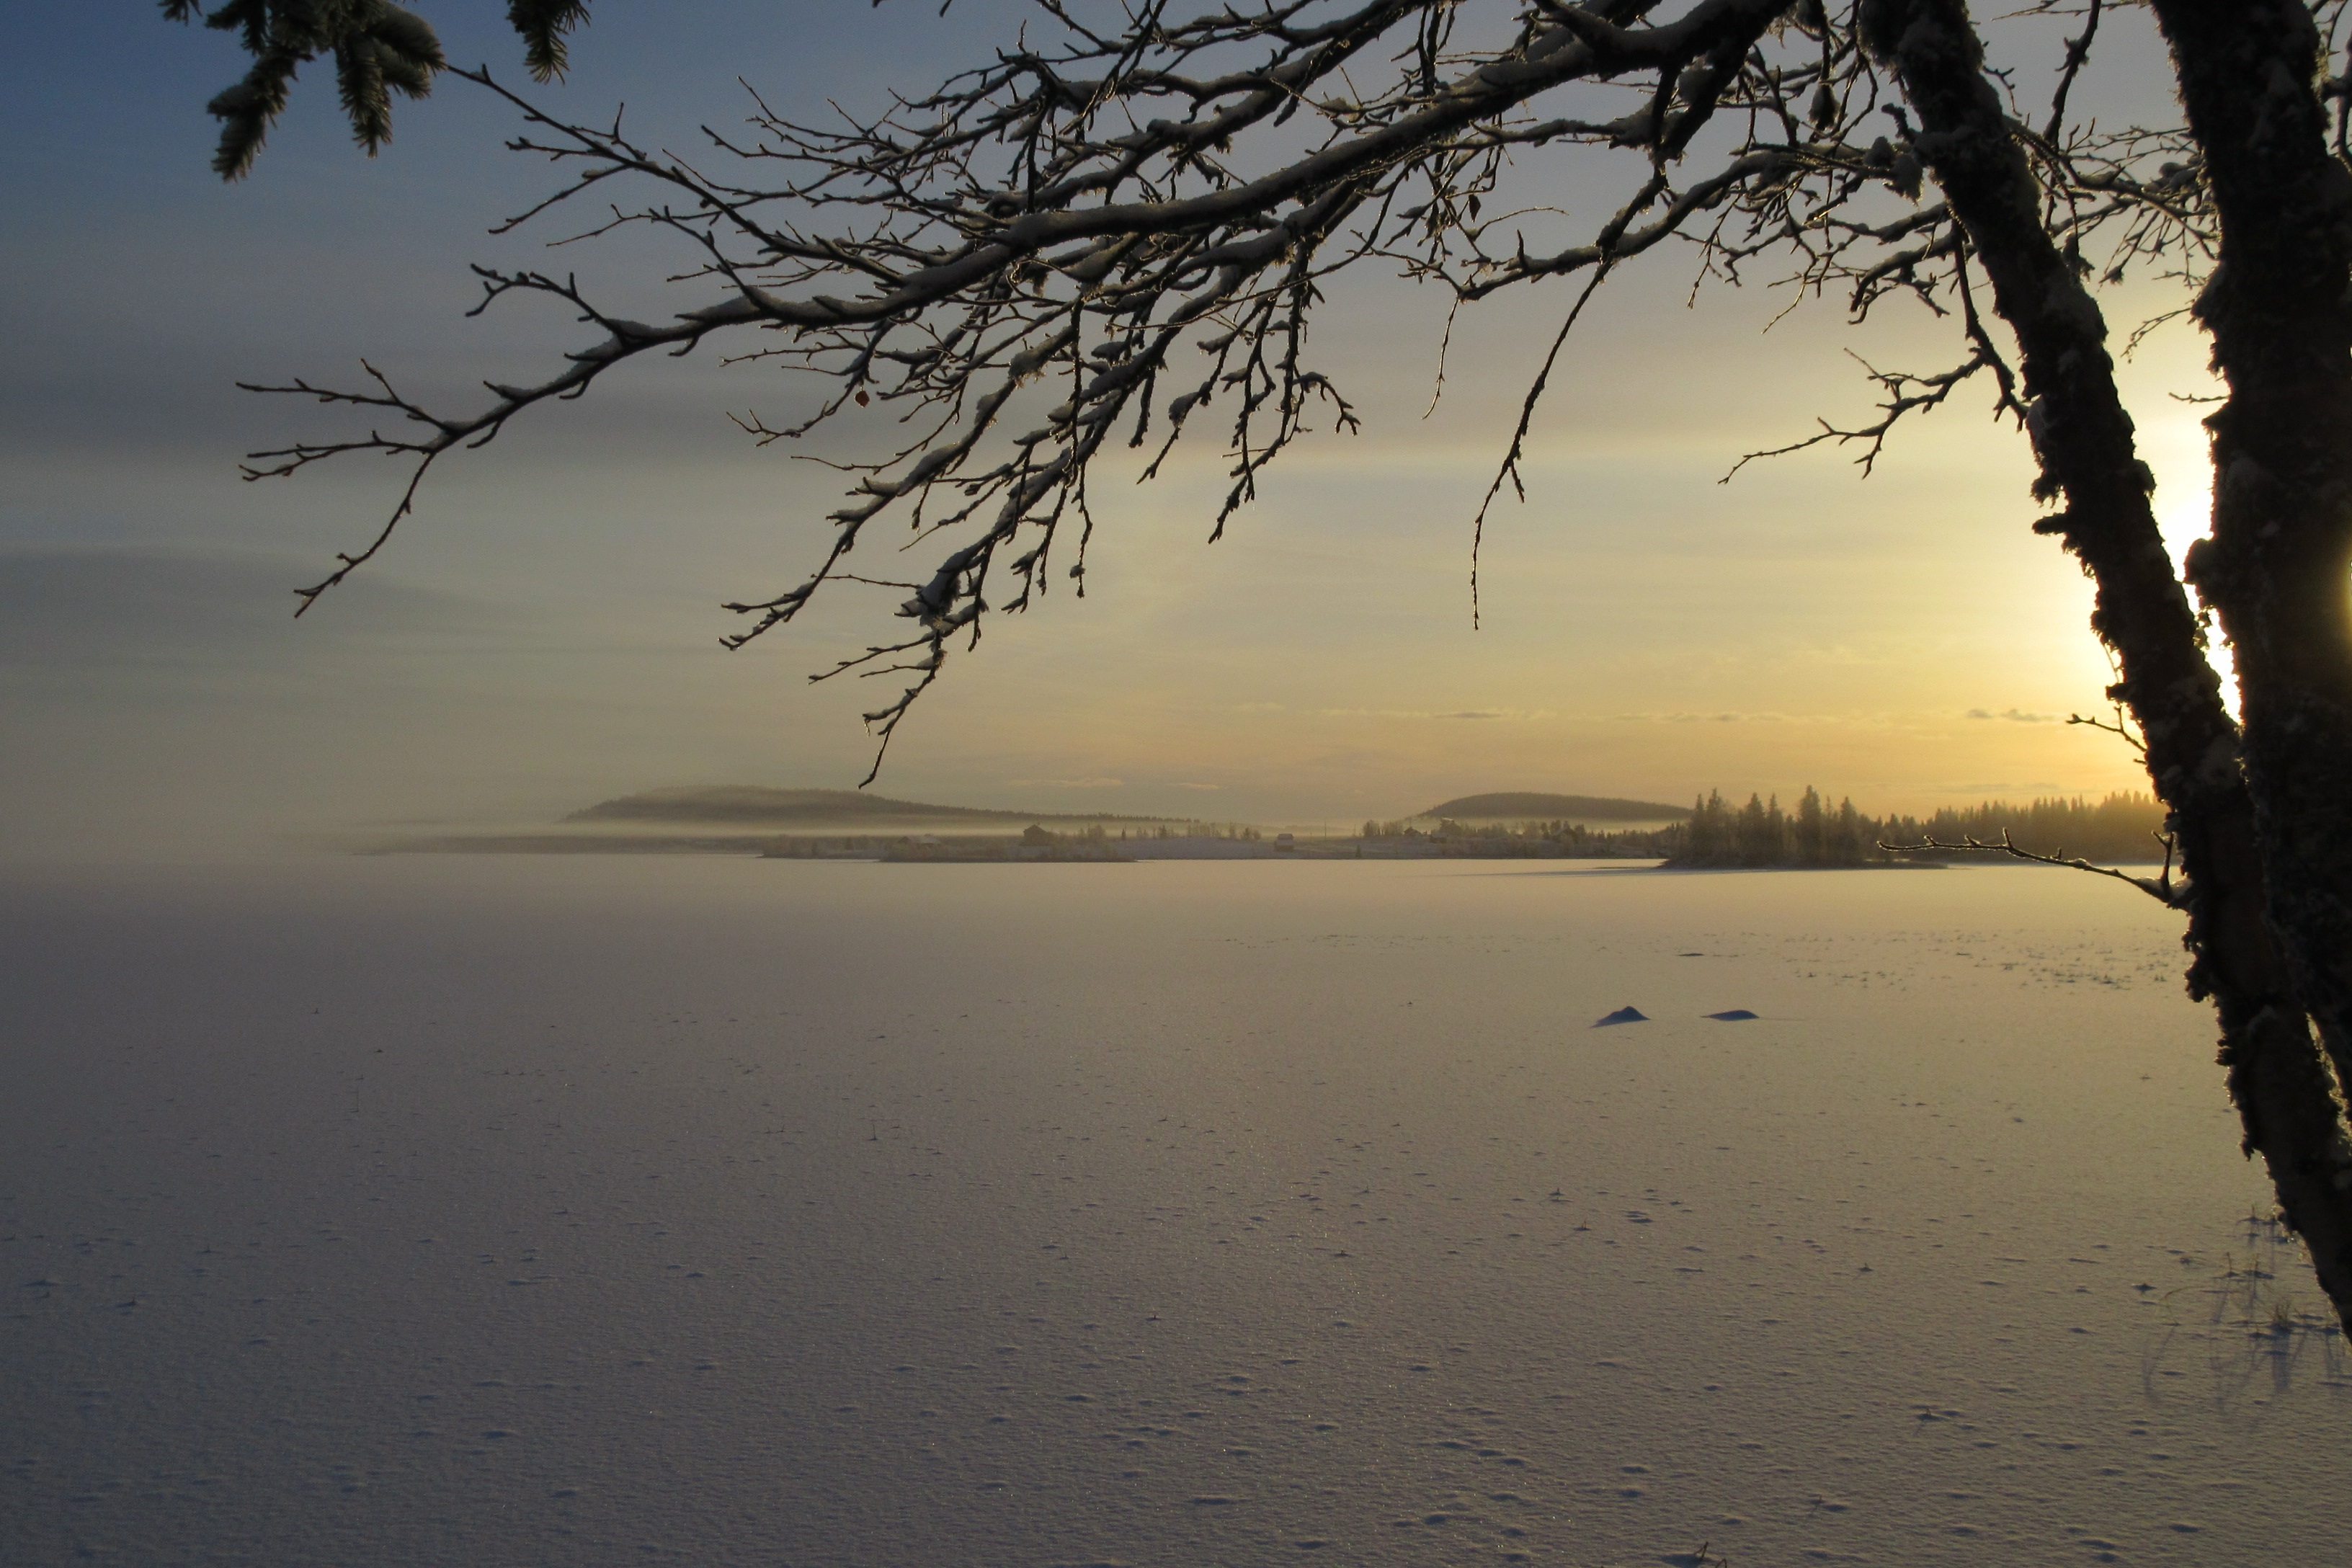
sea, tree, nature, horizon, branch, snow, winter, sunrise, sunset, mist, sunlight, morning, lake, dawn, river, dusk, evening, reflection, autumn, body of water, landscapes, wetland, loch, norrbotten, atmospheric phenomenon, soutuj rvi